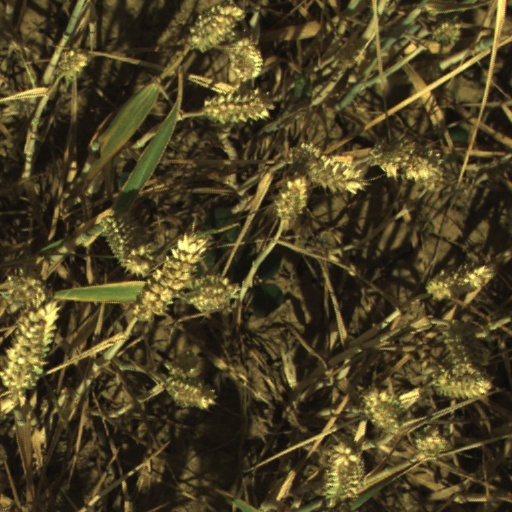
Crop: wheat